2010 Belgian Grand Prix

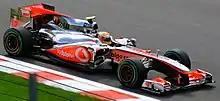
Lewis Hamilton achieved his 14th career victory and retook the lead of the World Drivers' Championship.

On lap 25, Hamilton made his first pit stop and retained the lead. Sutil overtook Schumacher uphill into Les Combes turn for fifth on the lap. On lap 26, Vettel overtook Liuzzi at the Bus Stop chicane but Liuzzi's right-front wing endplate punctured Vettel's left-rear tyre. Vettel was unable to enter the pit lane and had to do a full lap before stopping for the soft compound tyres and fell to 20th; Liuzzi immediately made a pit stop for a front wing replacement. On lap 31, Hamilton led Kubica by 11.2 seconds, who in turn, was 2.3 seconds ahead of Webber in third. As Alonso challenged Kobayashi for eighth, light rain again began to fall on lap 34. At first, the track was slightly wet and made drivers unsure when to make pit stops for wet-weather tyres. Drivers began to make pit stops for wet-weather tyres on lap 35. On that lap, Hamilton was unable to slow enough in the slippery conditions due to tyre locking and slid into the gravel trap at Rivage corner. Hamilton made light contact with the wall with his front wing but had enough traction to get himself out of the gravel and return to the track in the lead.